Macau Mosque and Cemetery

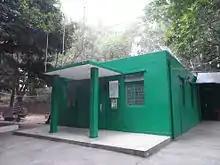
Islamic Association of Macau headquarters

Macau Mosque houses the headquarters of the Islamic Association of Macau (IAM; ; Portuguese: Associação Islâmica de Macau), which manages the daily operation of the mosque. The association was founded in 1935 in Portuguese Macau. The association is financially assisted by the Islamic Union of Hong Kong in Hong Kong.